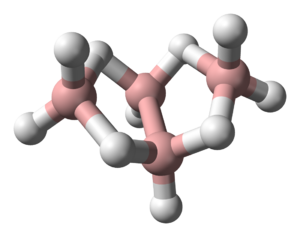
Le tétraborane, ou arachno-tétraborane, est un hydrure de bore de formule chimique B₄H₁₀. Sous les conditions normales de température et de pression, il se présente sous la forme d'un gaz à l'odeur fétide. Facilement oxydé, il doit être conservé sous vide. Il brûle spontanément au contact de l'air, de l'oxygène O₂ et de l'acide nitrique HNO₃. Comme tous les boranes, c'est un composé très toxique.